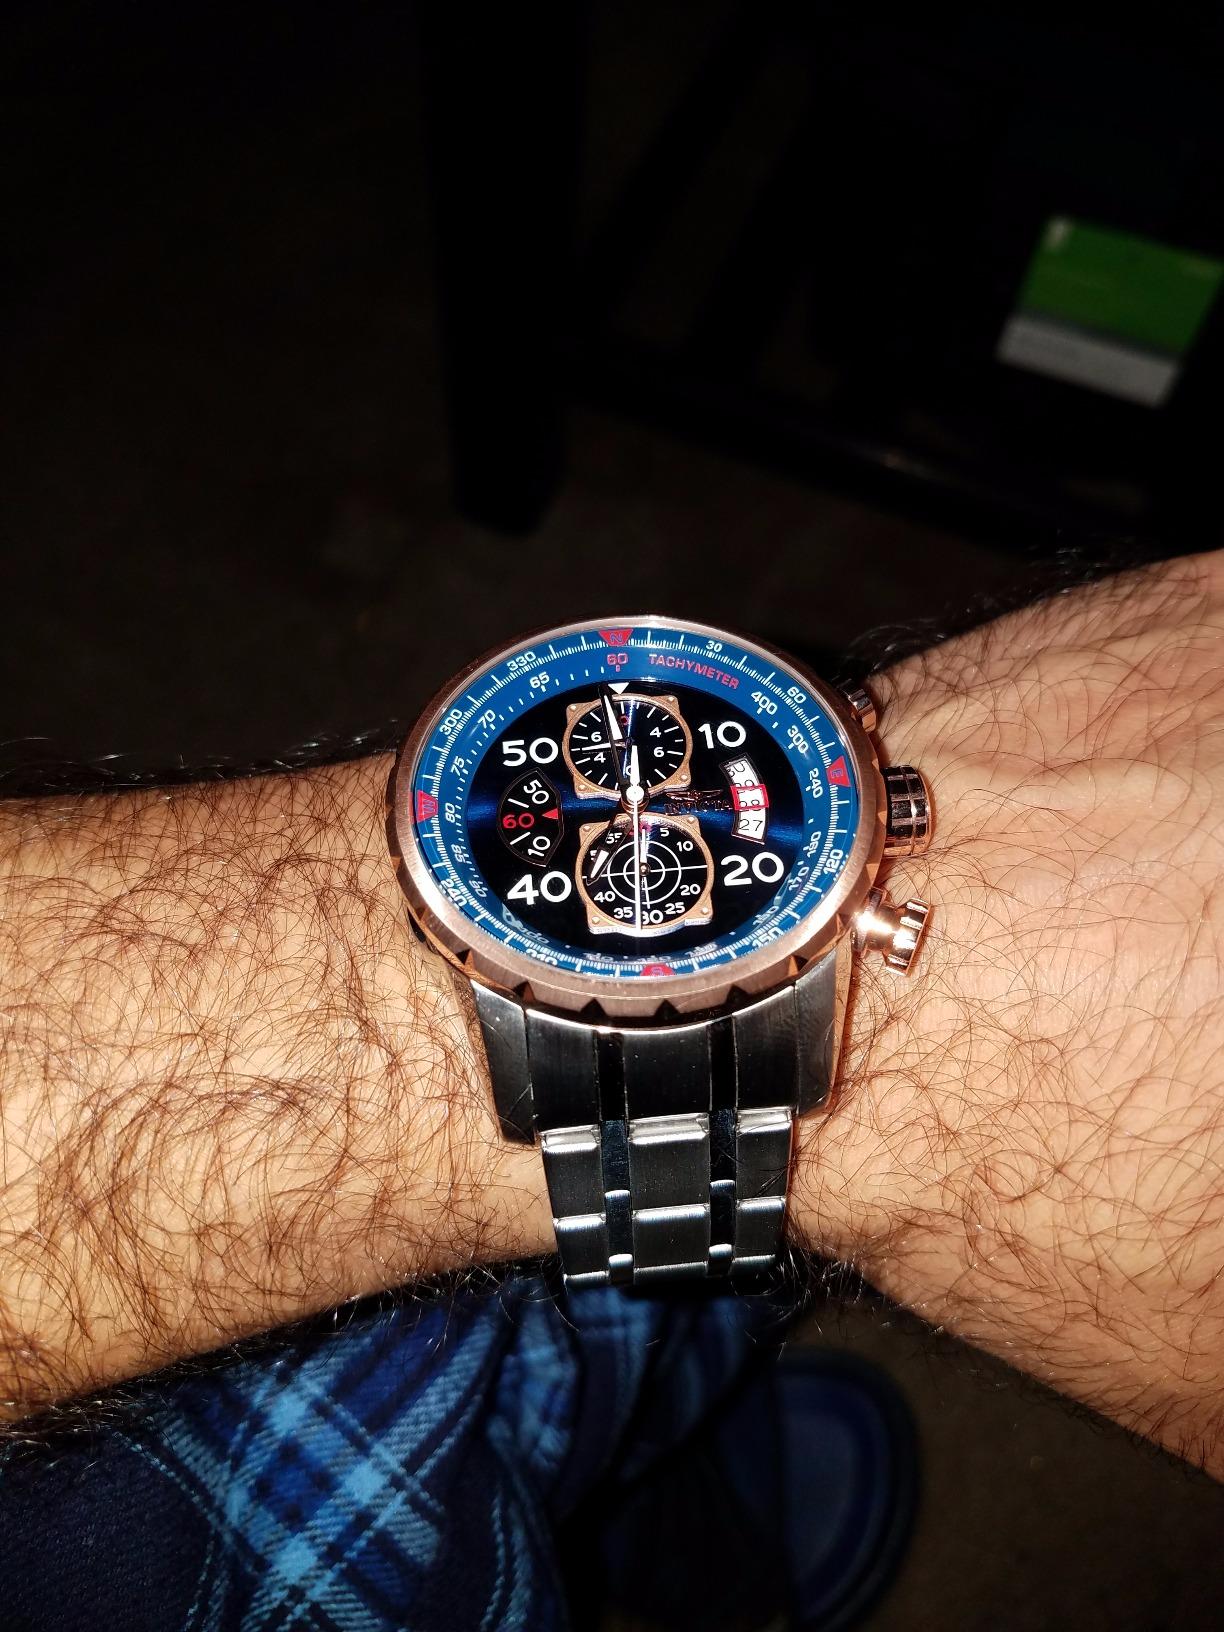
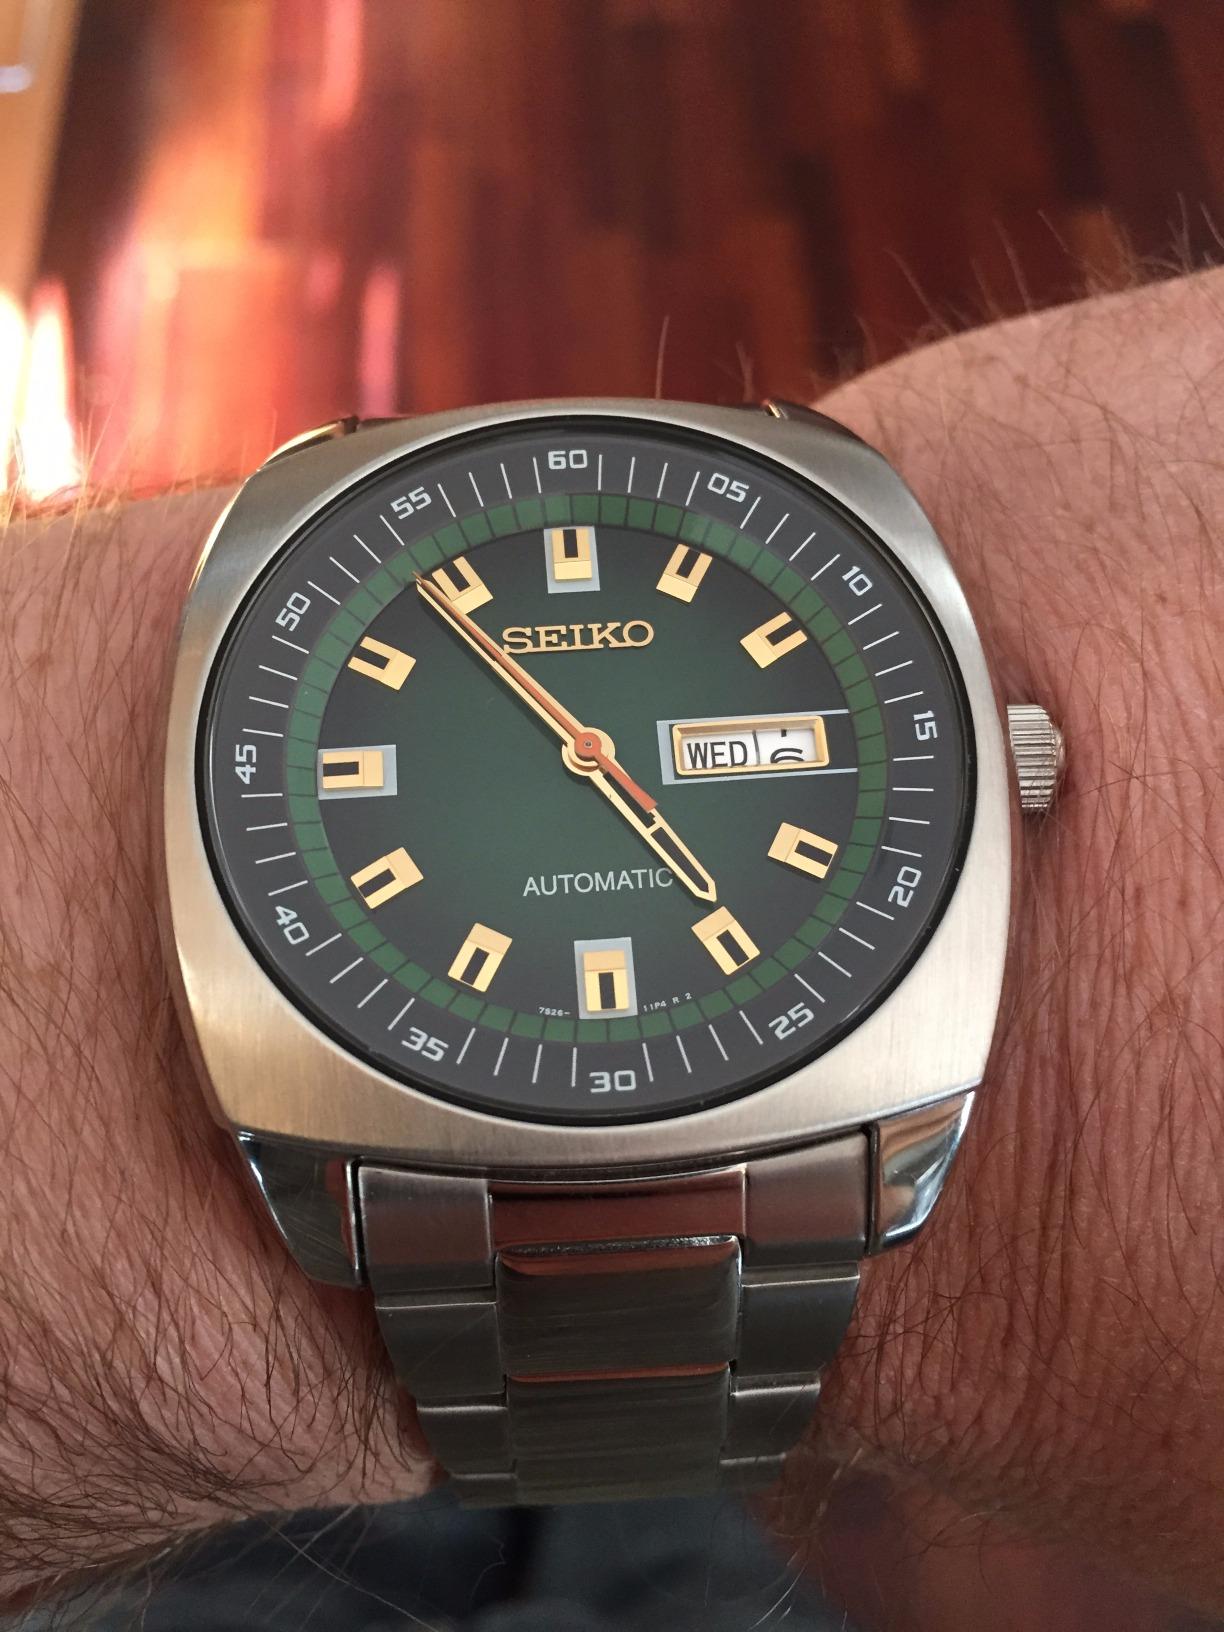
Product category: accessories_watch
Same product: no